Arnold O. Beckman High School

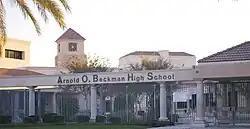
Arnold O. Beckman High School

Arnold O. Beckman High School is a public school in Irvine, California, United States, serving 3,013 students from grades 9 through 12. The $94 million facility was opened on August 30, 2004. The World Languages Building - a new, $17 million, two-story, 30,000-square-foot facility - was unveiled on September 1, 2015. The school is commonly known as Beckman and is named after Arnold Orville Beckman: a scientist, chemist, and philanthropist famed for inventing the pH scale during his tenure at Caltech and funding Silicon Valley's first semiconductor company (Shockley Semiconductor Laboratory, a division of Beckman Instruments, Inc.).